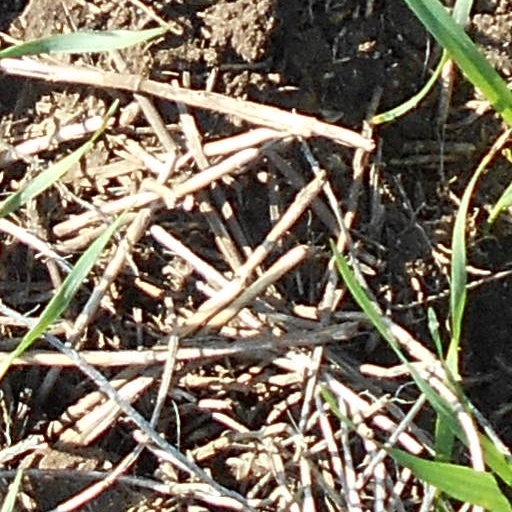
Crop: wheat